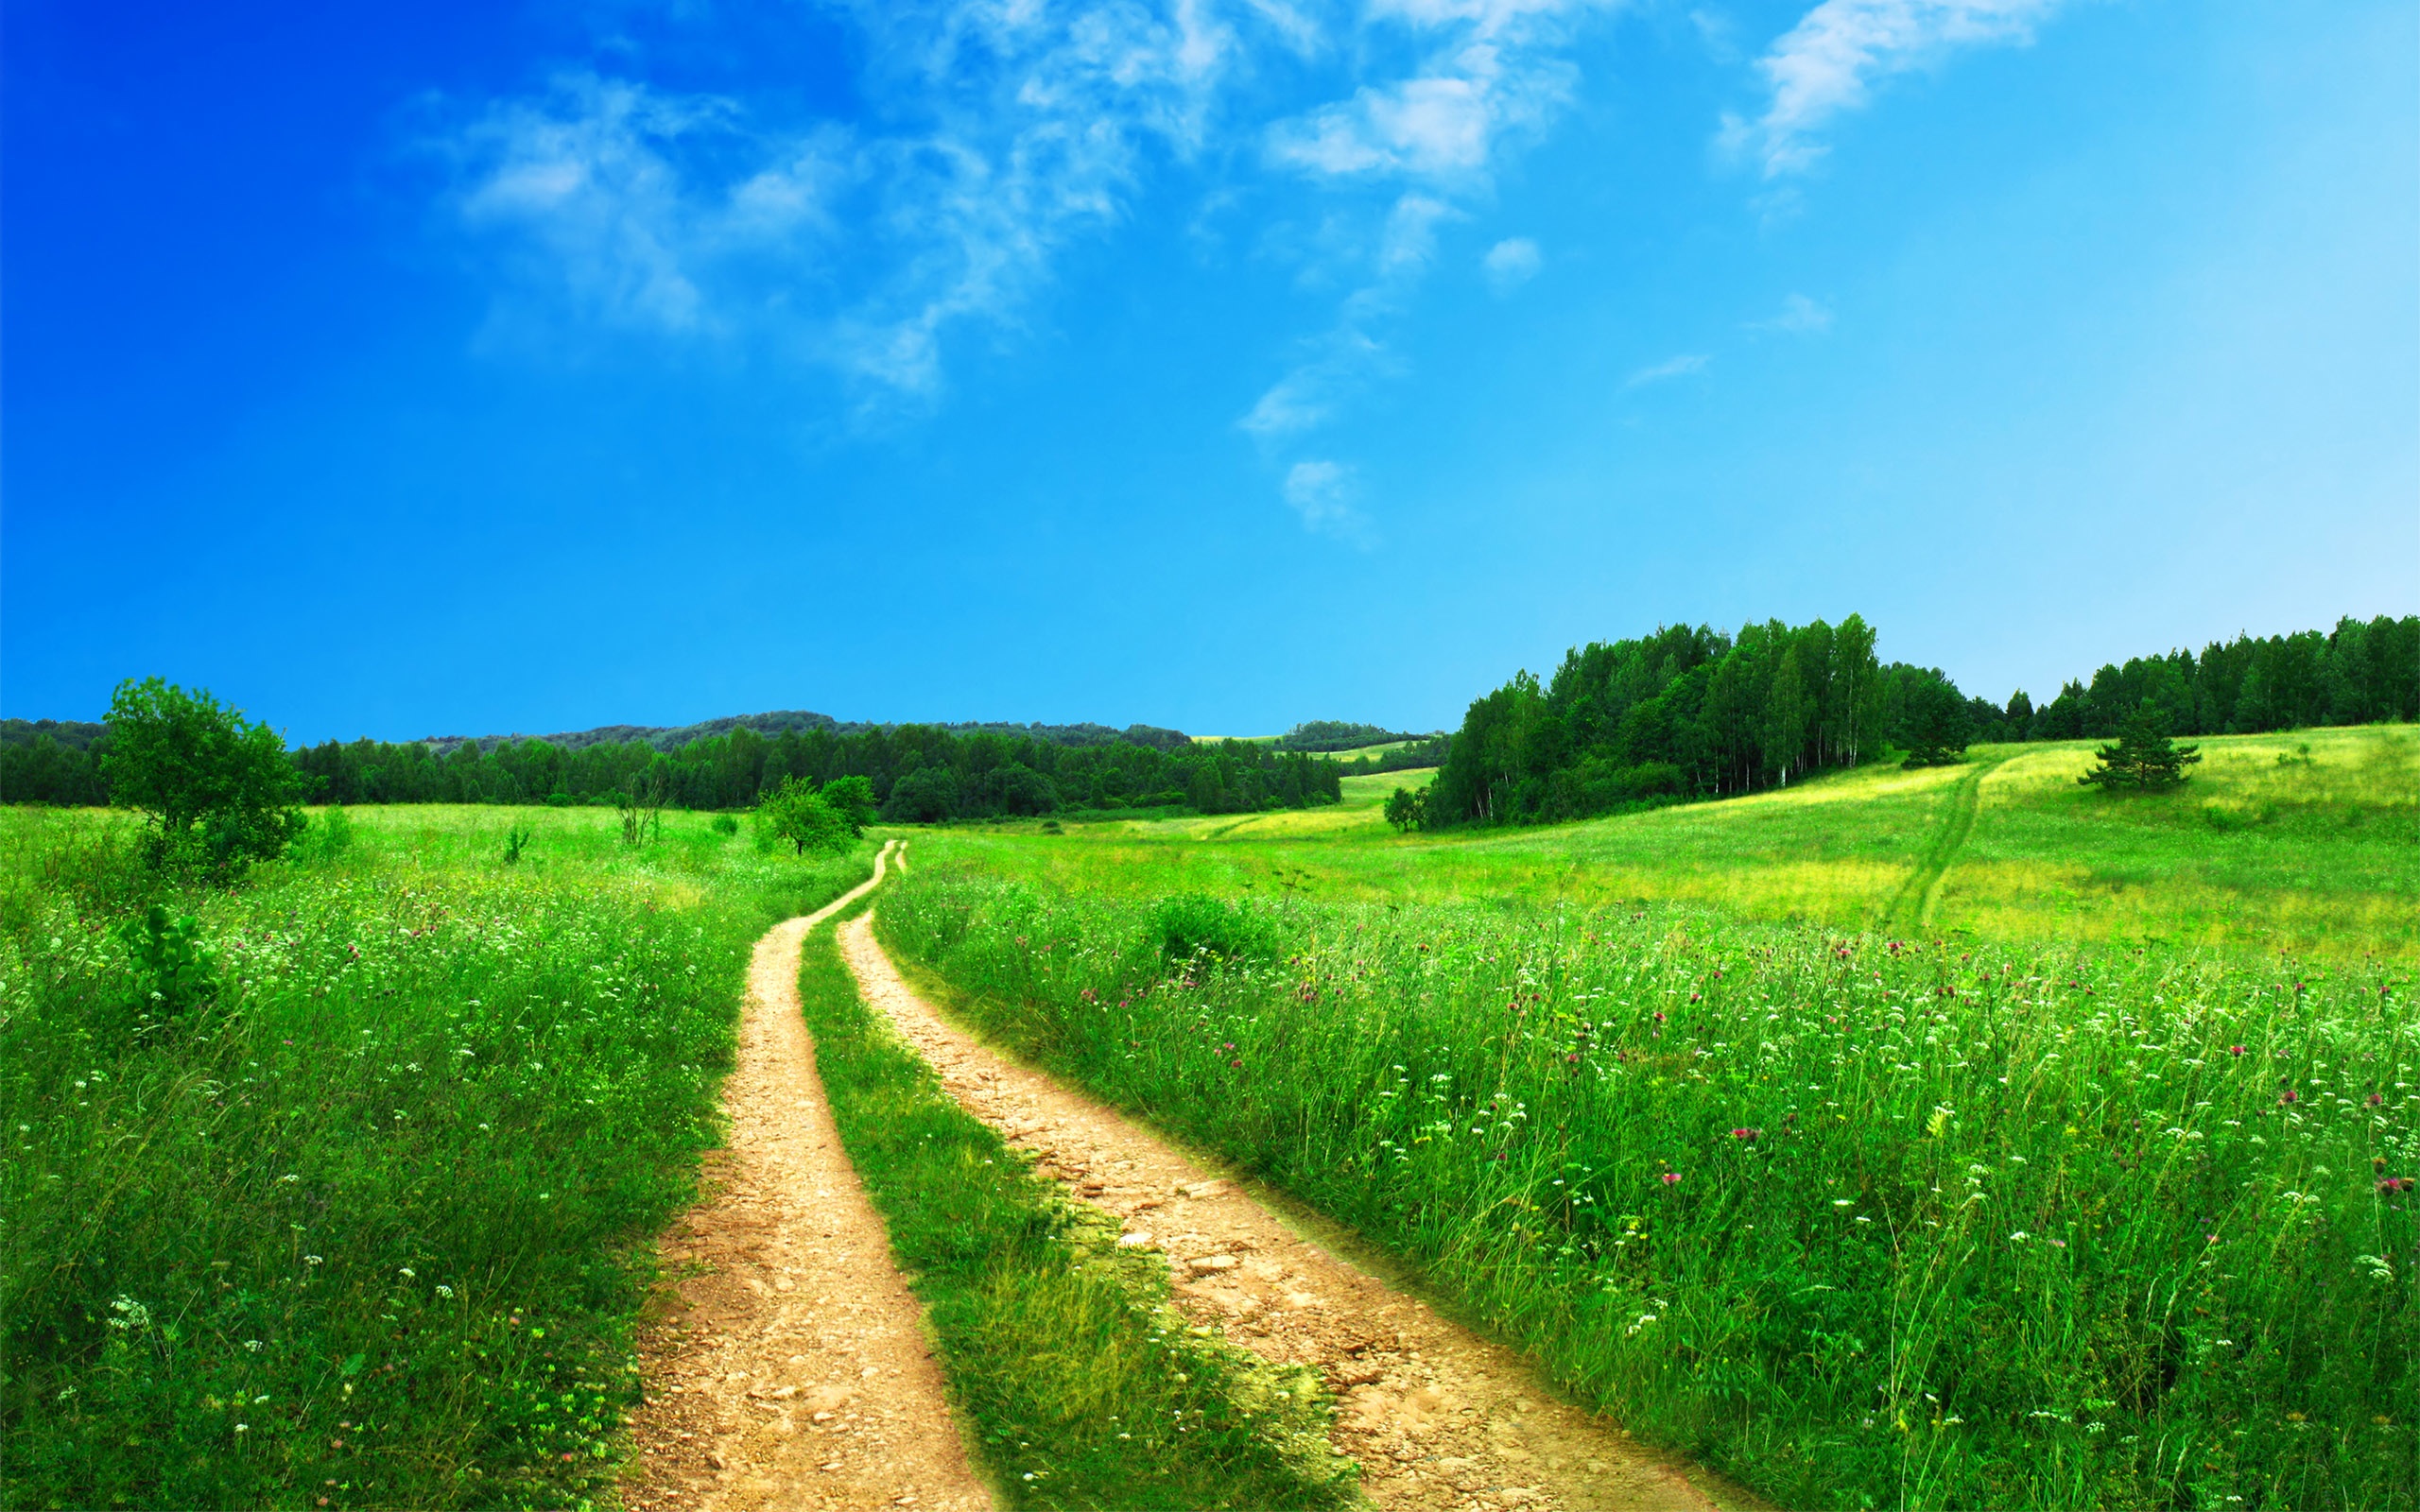
landscape, grass, horizon, sky, field, farm, lawn, meadow, prairie, sunlight, hill, dirt road, spring, green, crop, pasture, soil, agriculture, plain, grassland, plantation, plateau, habitat, ecosystem, rural area, paddy field, natural environment, geographical feature, grass family, land lot